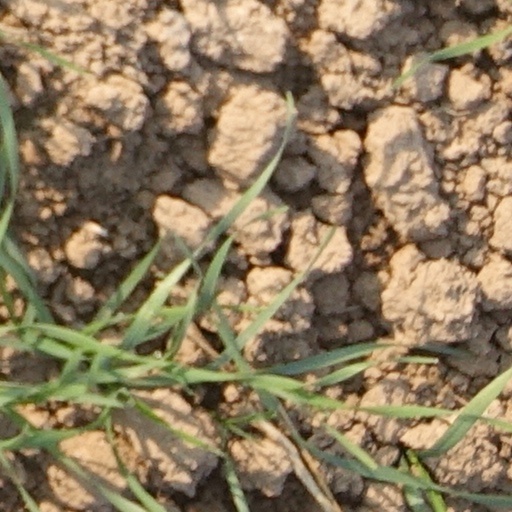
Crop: wheat